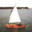
Label: ship